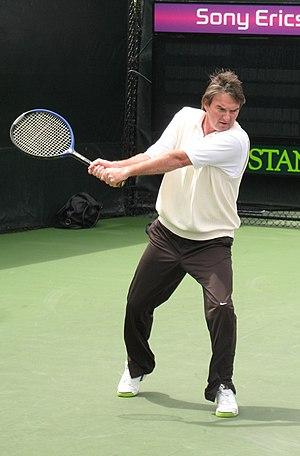
Les confrontations entre Björn Borg et Jimmy Connors donnèrent naissance à la première grande rivalité dans l'histoire de l'ère open du tennis. Ils se sont affrontés à 32 reprises en tournois entre 1973 et 1983, sans compter la dizaine de matchs exhibitions disputés entre 1980 et 1983.